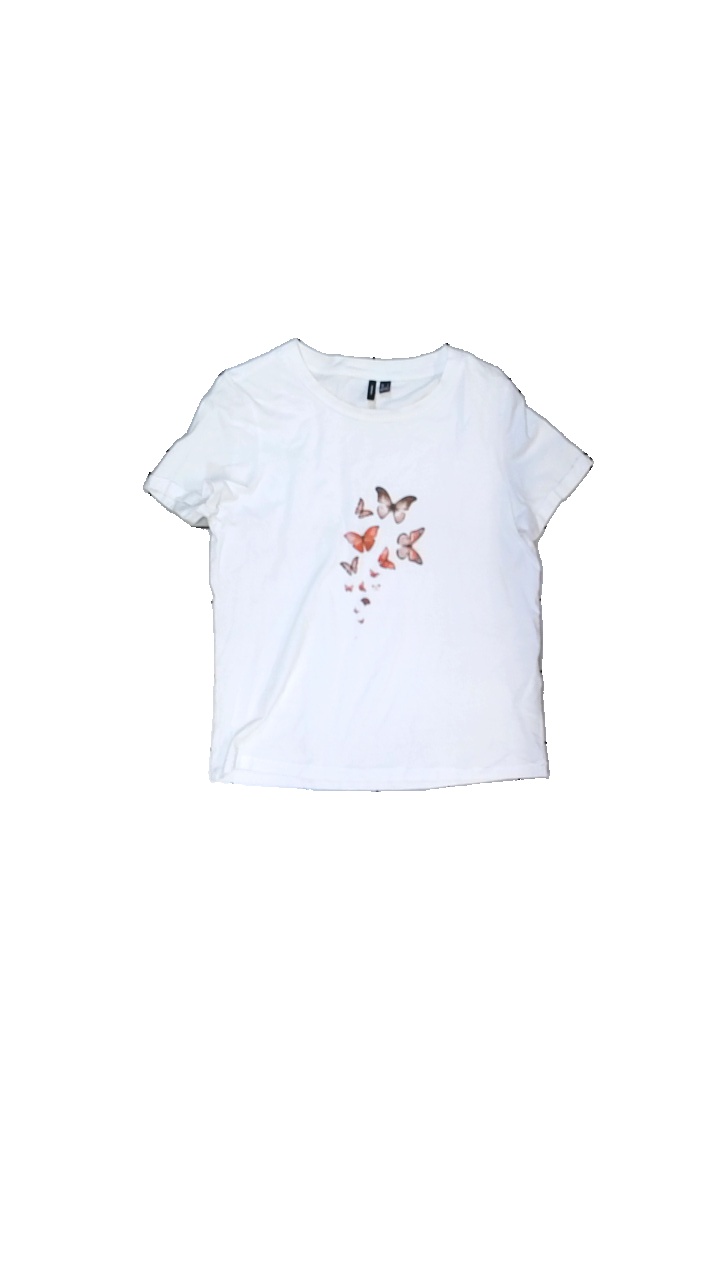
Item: T-shirt (Children)
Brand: Vero Moda
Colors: White, Pink
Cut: Regular, C-collar
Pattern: Other
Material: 100% cotton
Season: All
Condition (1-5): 3
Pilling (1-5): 3
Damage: stained collar
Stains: Minor
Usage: Export
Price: <50